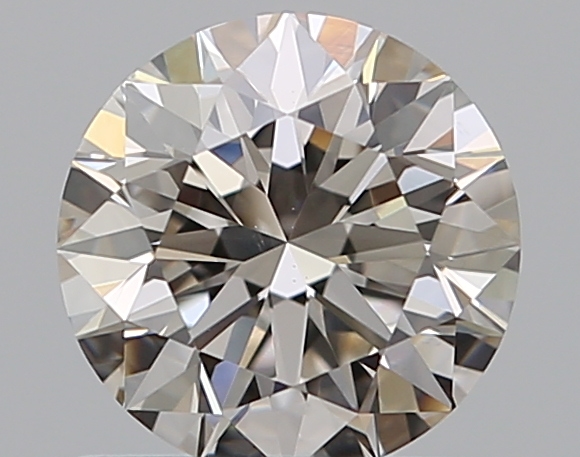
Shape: round
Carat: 0.75
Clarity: VS2
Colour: J
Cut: EX
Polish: EX
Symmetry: EX
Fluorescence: N
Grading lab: GIA
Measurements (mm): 5.8 x 5.83 x 3.62